Princess Ai

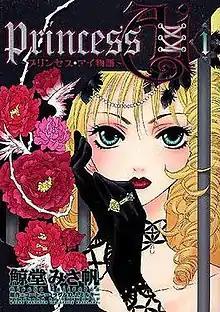
Cover art of Japanese edition of "Princess Ai", Volume 1: "Destitution" (2004)

is a manga series created and co-written by American musician and singer Courtney Love and Stuart Levy, with illustration by Ai Yazawa and Misaho Kujiradou. Based in part on Love's own life, the manga follows an amnesiac alien character, Ai, who is transported to Tokyo from her war-torn homeland, where she attempts to piece her life together.